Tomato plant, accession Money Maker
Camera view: tilt-top (135 deg); turntable rotation: 150 degrees
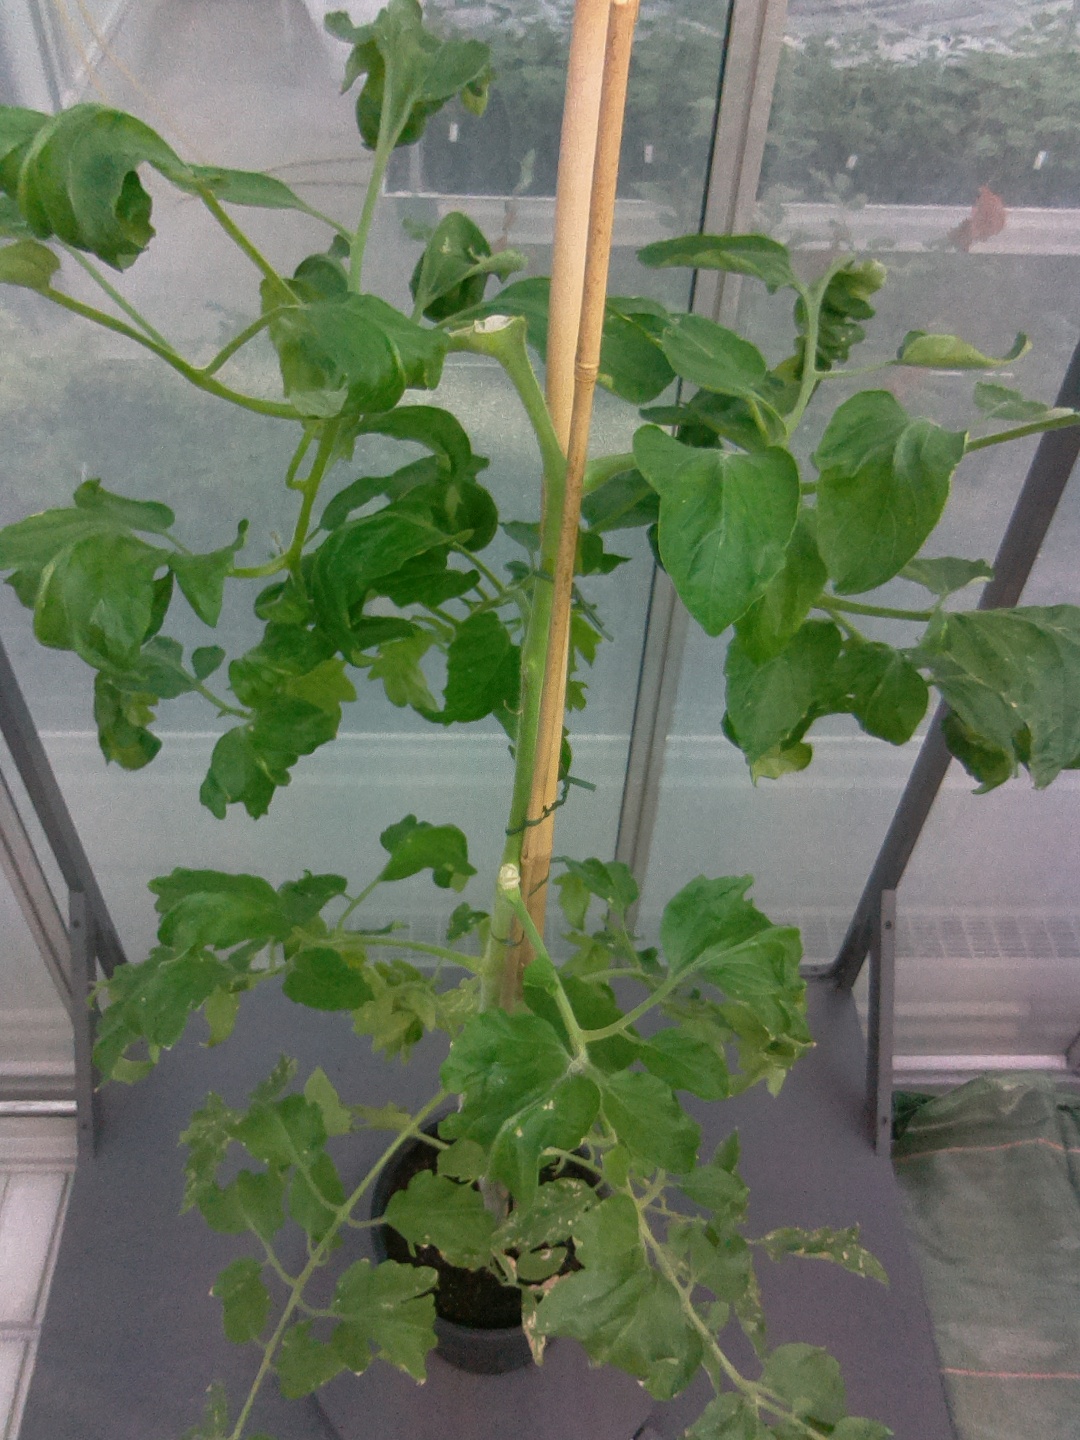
BBCH growth stage 29: 90%-100% Side shoots formed